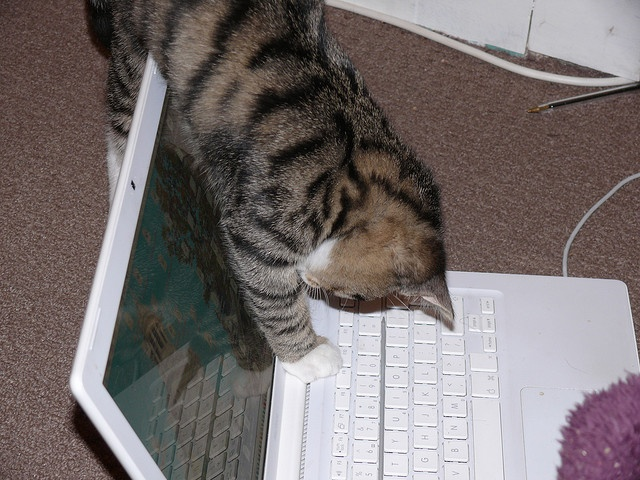
A cat playing with an open laptop computer.
A small cat is stepping on the top of a laptop.
A cat is stepping on the keyboard of a small laptop computer.
A tabby cat playing with a white laptop that is sitting on the ground.
A cat is standing on top of the lap top